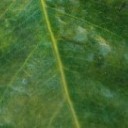
Label: Cerscospora